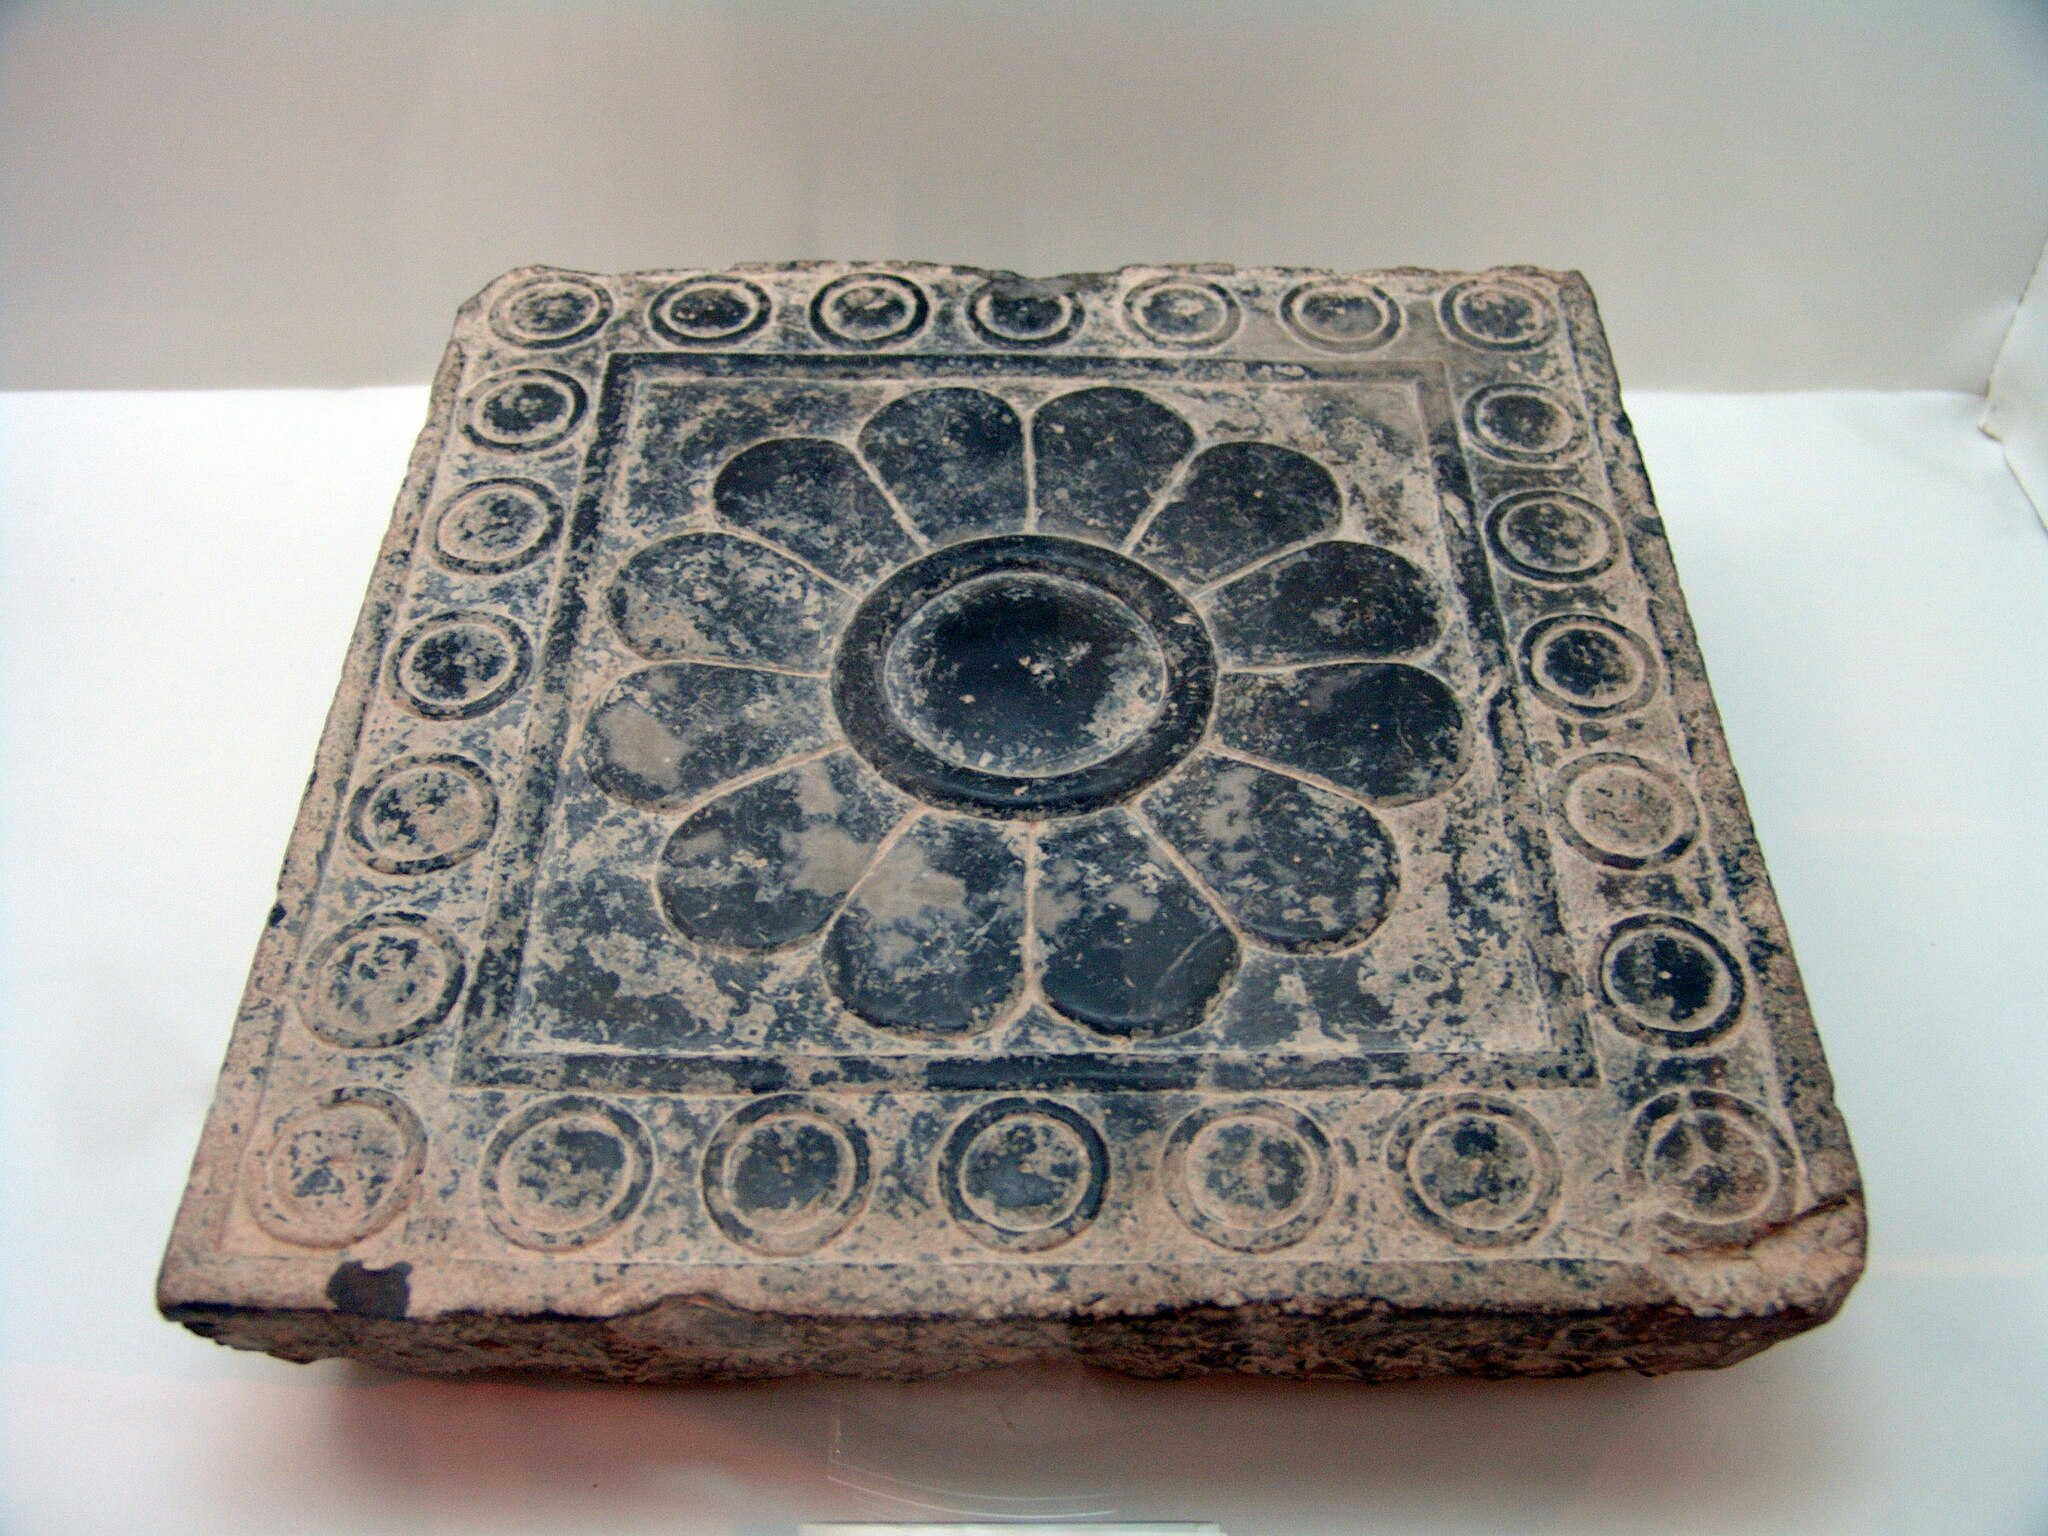
Title: Persepolis 2007 Darafsh (36)
Description: Persepolis
Date: 2007-08-30 09:17:18
Categories: GFDL, Taken with Sony DSC-F828, Museum of Persepolis, License migration redundant, Self-published work, Files with coordinates missing SDC location of creation, 2007 in Persepolis, Photos by Darafsh Kaviyani